Yad

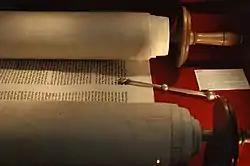
A "yad" resting on an open Torah scroll

A "yad" can be made of any number of materials, though silver is common, especially used in crowning the pommel of the yad.